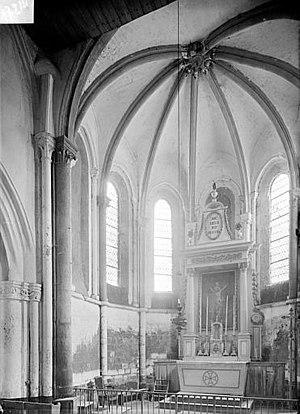
Vue intérieure du choeur.
Soudé est une commune française, située dans le département de la Marne en région Grand Est.